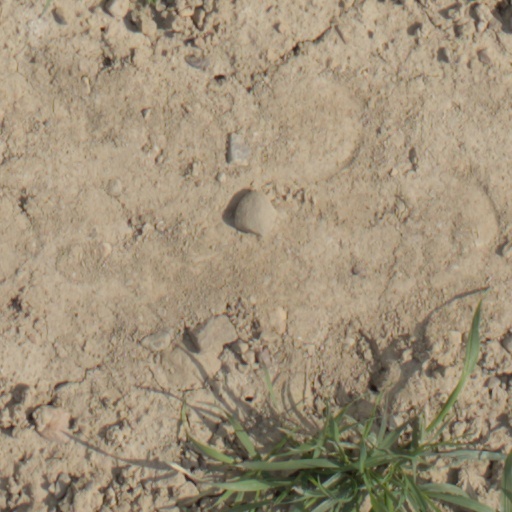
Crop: wheat